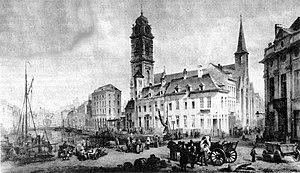
L'actuelle église Sainte-Catherine de Bruxelles a été construite à l’emplacement d'un bassin de l'ancien port de Bruxelles entre 1854 et 1874. Ouverte sur la place Sainte-Catherine, elle remplaçait un ancien édifice remontant au XVᵉ siècle.